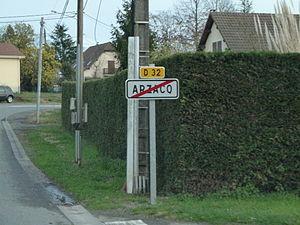
Sortie d'Arzacq-Arraziguet
Arzacq est une ancienne commune française du département des Pyrénées-Atlantiques. Le 7 septembre 1845, la commune fusionne avec Arraziguet pour former la nouvelle commune d'Arzacq-Arraziguet.
Arzacq-Arraziguet est une commune française, située dans le département des Pyrénées-Atlantiques en région Nouvelle-Aquitaine.